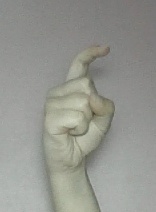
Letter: ra